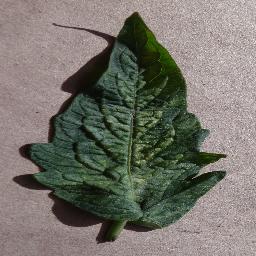
Label: Tomato___Spider_mites Two-spotted_spider_mite